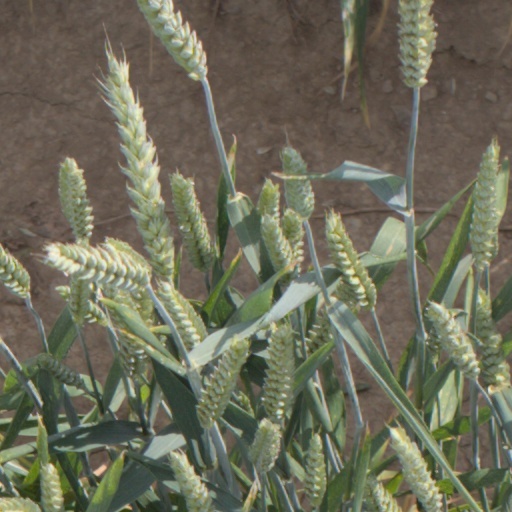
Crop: wheat